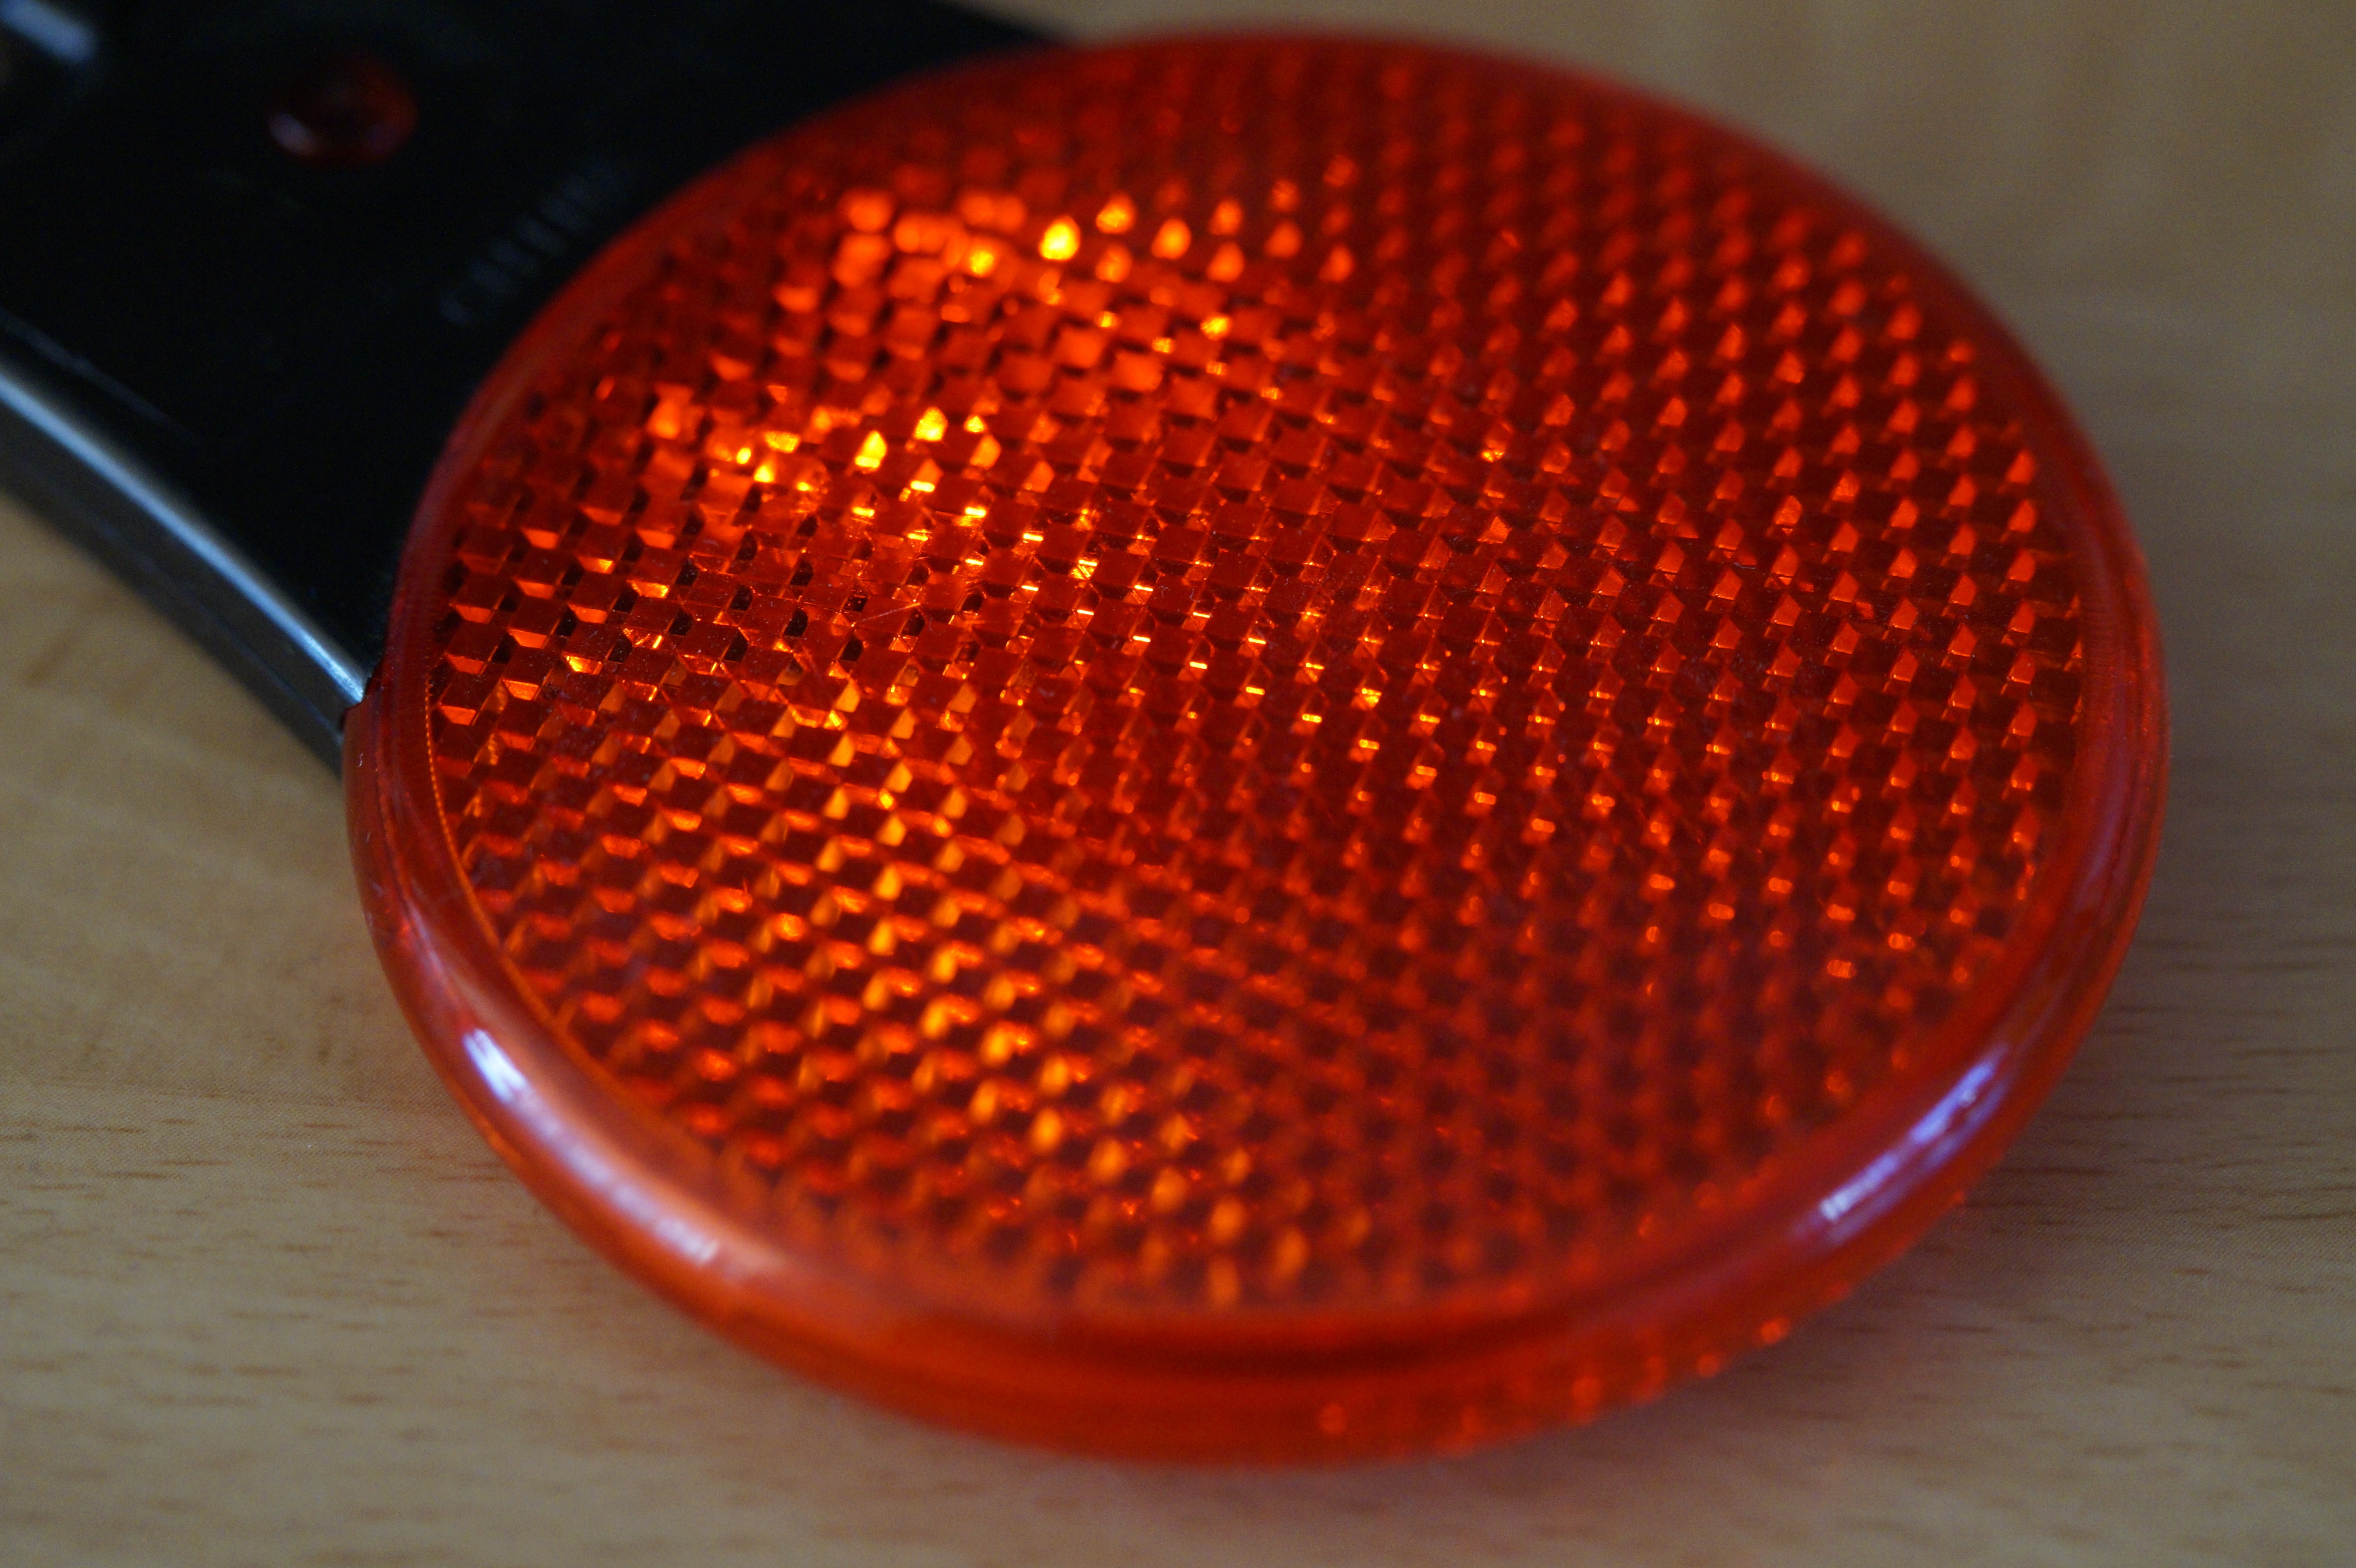
light, road, orange, pattern, red, yellow, circle, flash, warning, protection, reflector, blinker